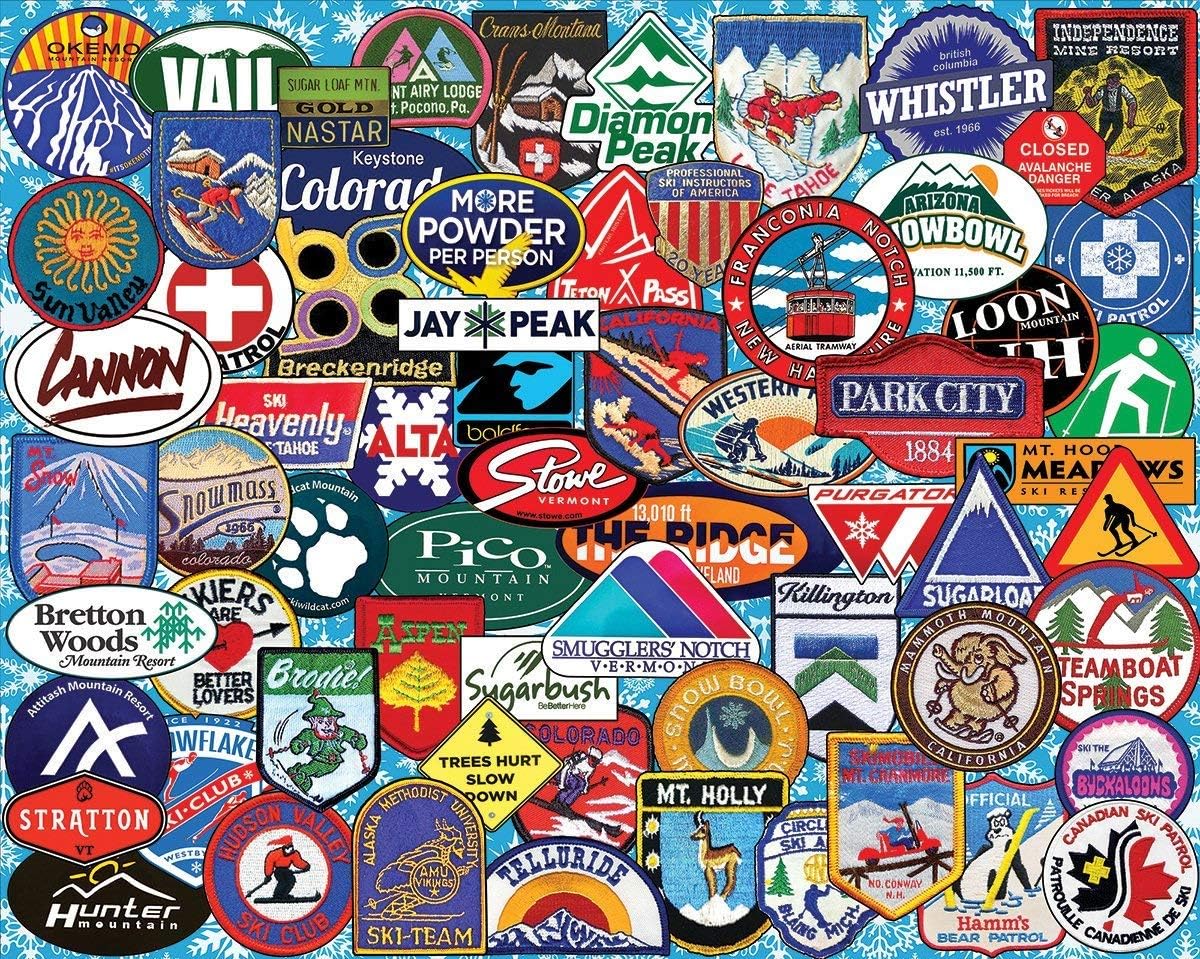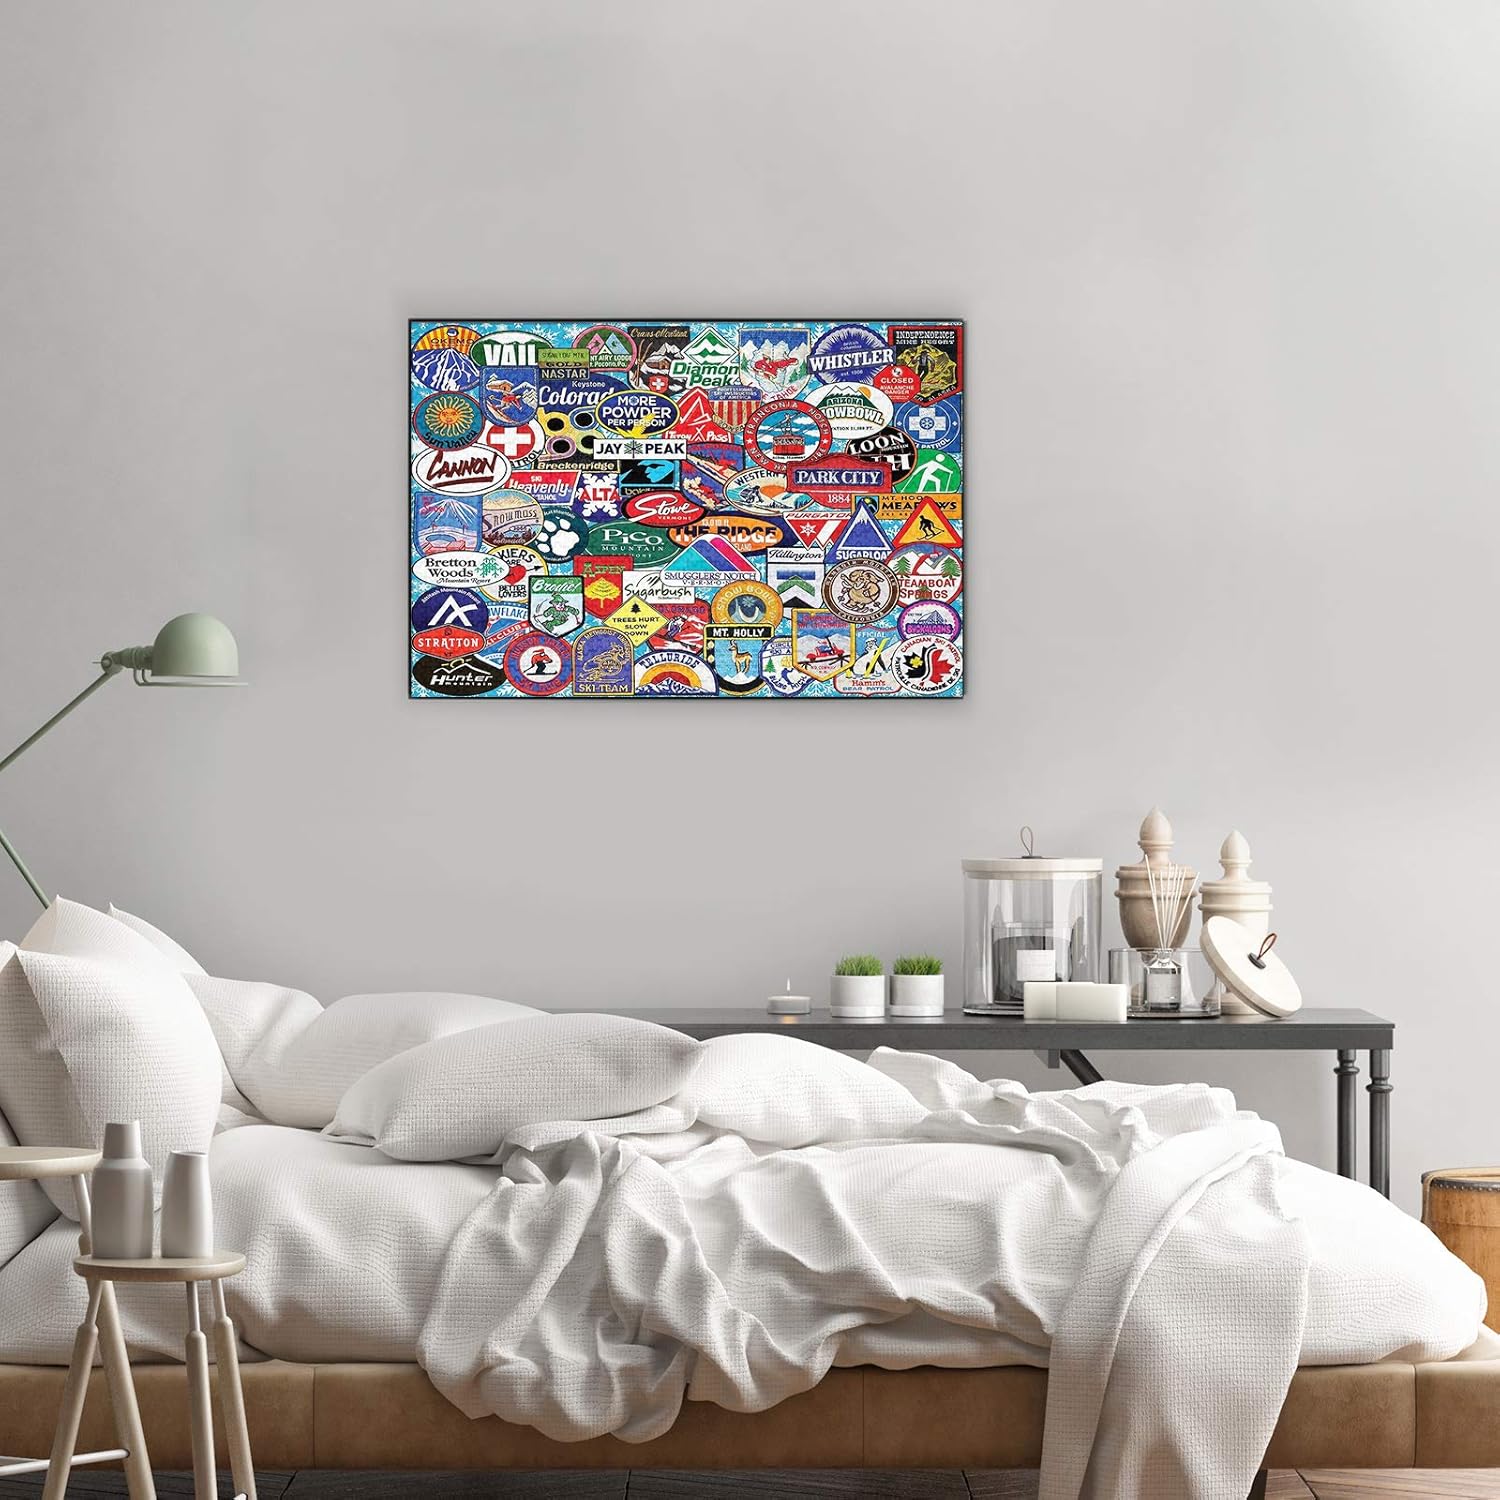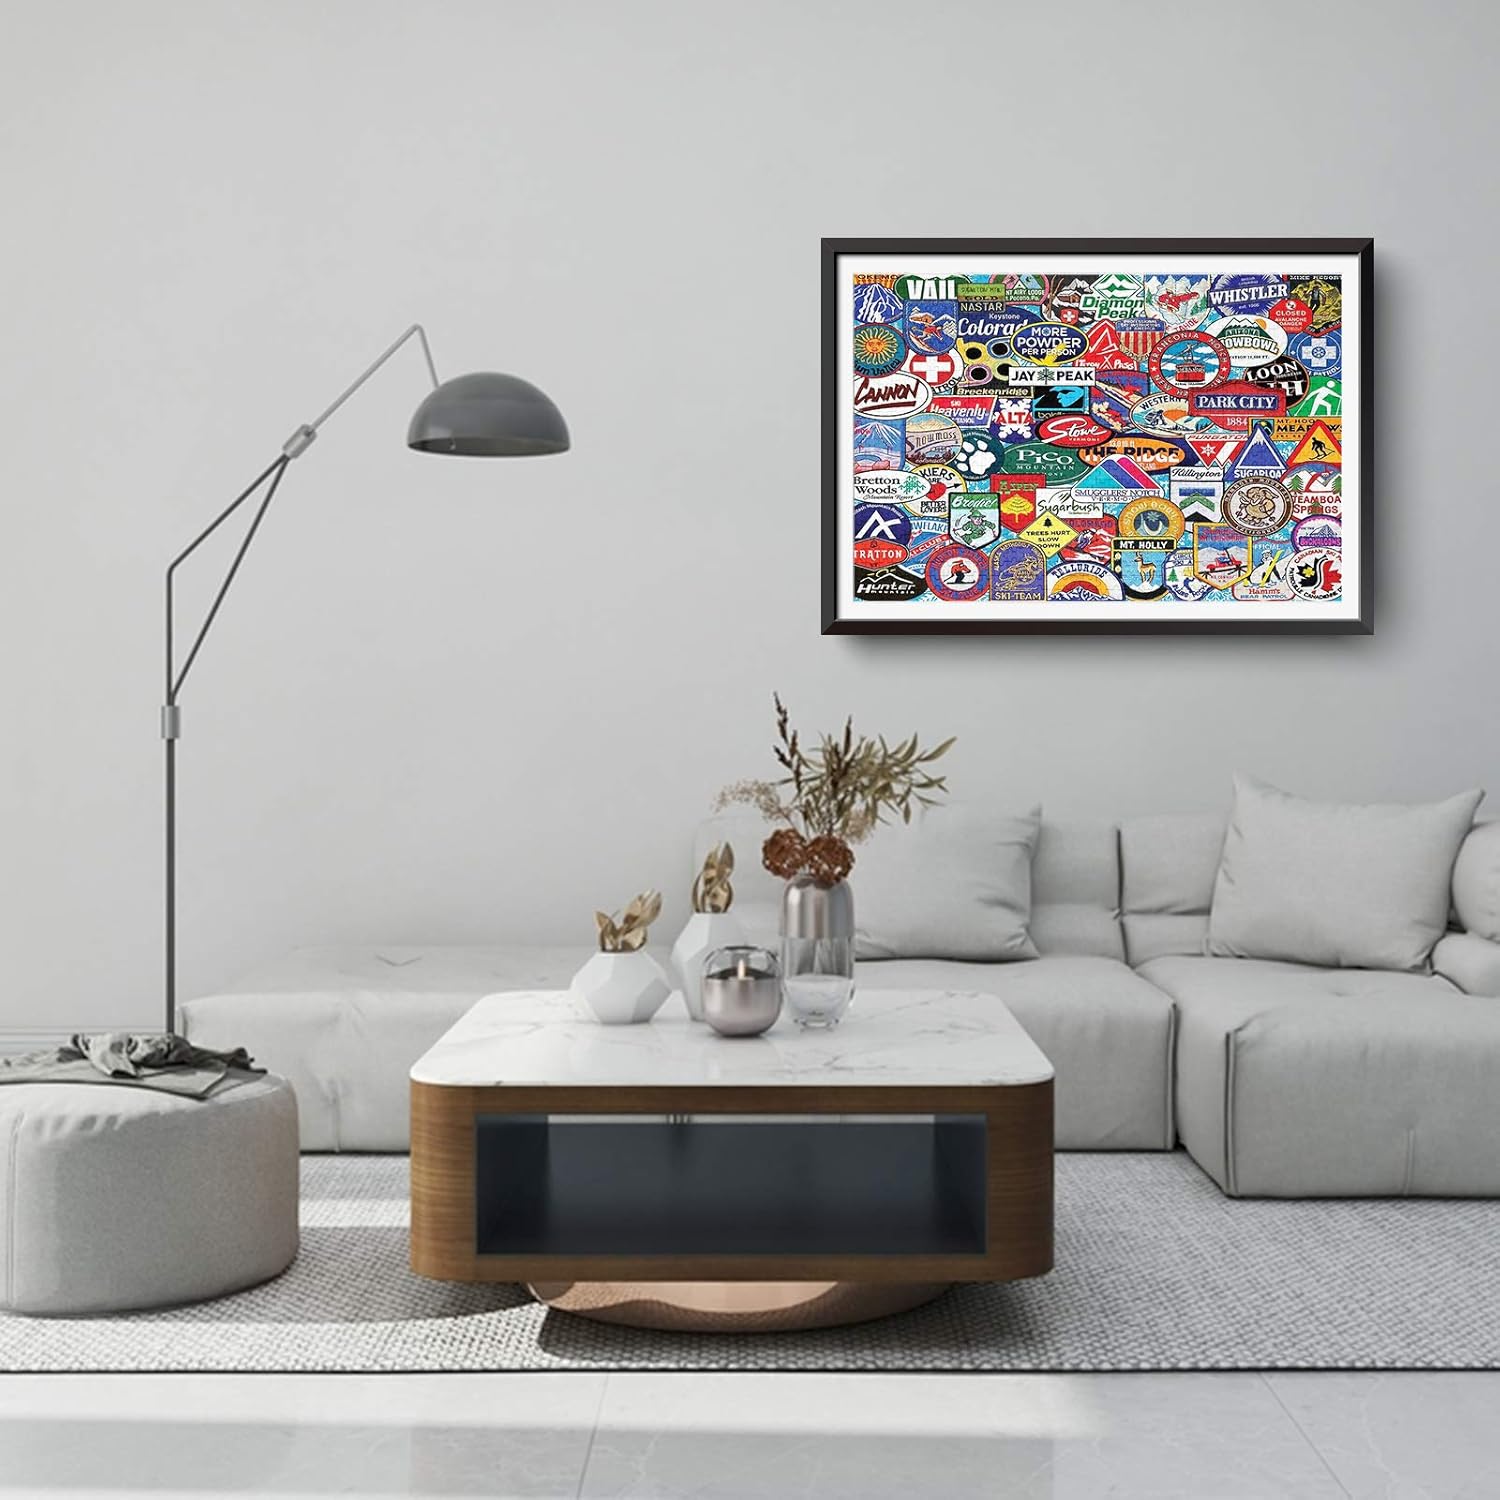
Ski Badges Puzzles for Adults, 1000 Piece Kids Jigsaw Puzzles Game Toys Gift for Children Boys and Girls,
Category: Toys & Games
Description:Material: PaperFinish size: Approx. 75 x 50cm/ 29.5 x 19.69inchPacking size: 29.5x5x21.5 cmAge: for adults or kids 14+ agesMosaic thickness: 0.1cmNotes:Due to manual measurement, please allow 0.5-2cm error, and make sure not to mind before ordering.Due to the difference of light and screen, the color of the item may be slightly different from the picture.Package included:1 Set 1000 Pieces Puzzles,1 pc user
Features: 【Actual Size&Package Contains】 Contains 1000 pieces puzzle. Finish size: Approx.75x50cm/ 29.5x19.7inch. | 【HIGH QUALITY】 Be made of premium quality ，This puzzle features an easy to clean surface that keeps your puzzle looking new, making cleanup simple after accidental spillsmaterial,Recommend for adult and children age of 8 and up. | 【MORE TO PUZZLE BUILDING】 Art jigsaw puzzles are a fun, inexpensive way to enjoy beautiful works of art first hand! Use to boost skills: hand-eye coordination, motor skills, problem solving, etc. | 【PERFECT GIFT】 Challenge your family and friends and provide hours of fun and entertainment piecing this remarkable puzzle together, sure to become a permanent addition to your home.Intellectual game for adults and kids. Good choice for Birthday and gifts. | 【PROMPT SERVICE】You will love the puzzles which are proudly designed . They are very fashionable and we believe you will love them. If you have any questions, you can contact us at any time, we will give you a good service.